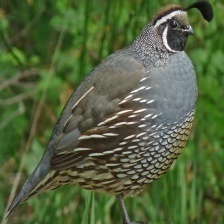
Species: CALIFORNIA QUAIL
Scientific name: CALLIPEPLA CALIFORNICA
ImageNet parent category: quail